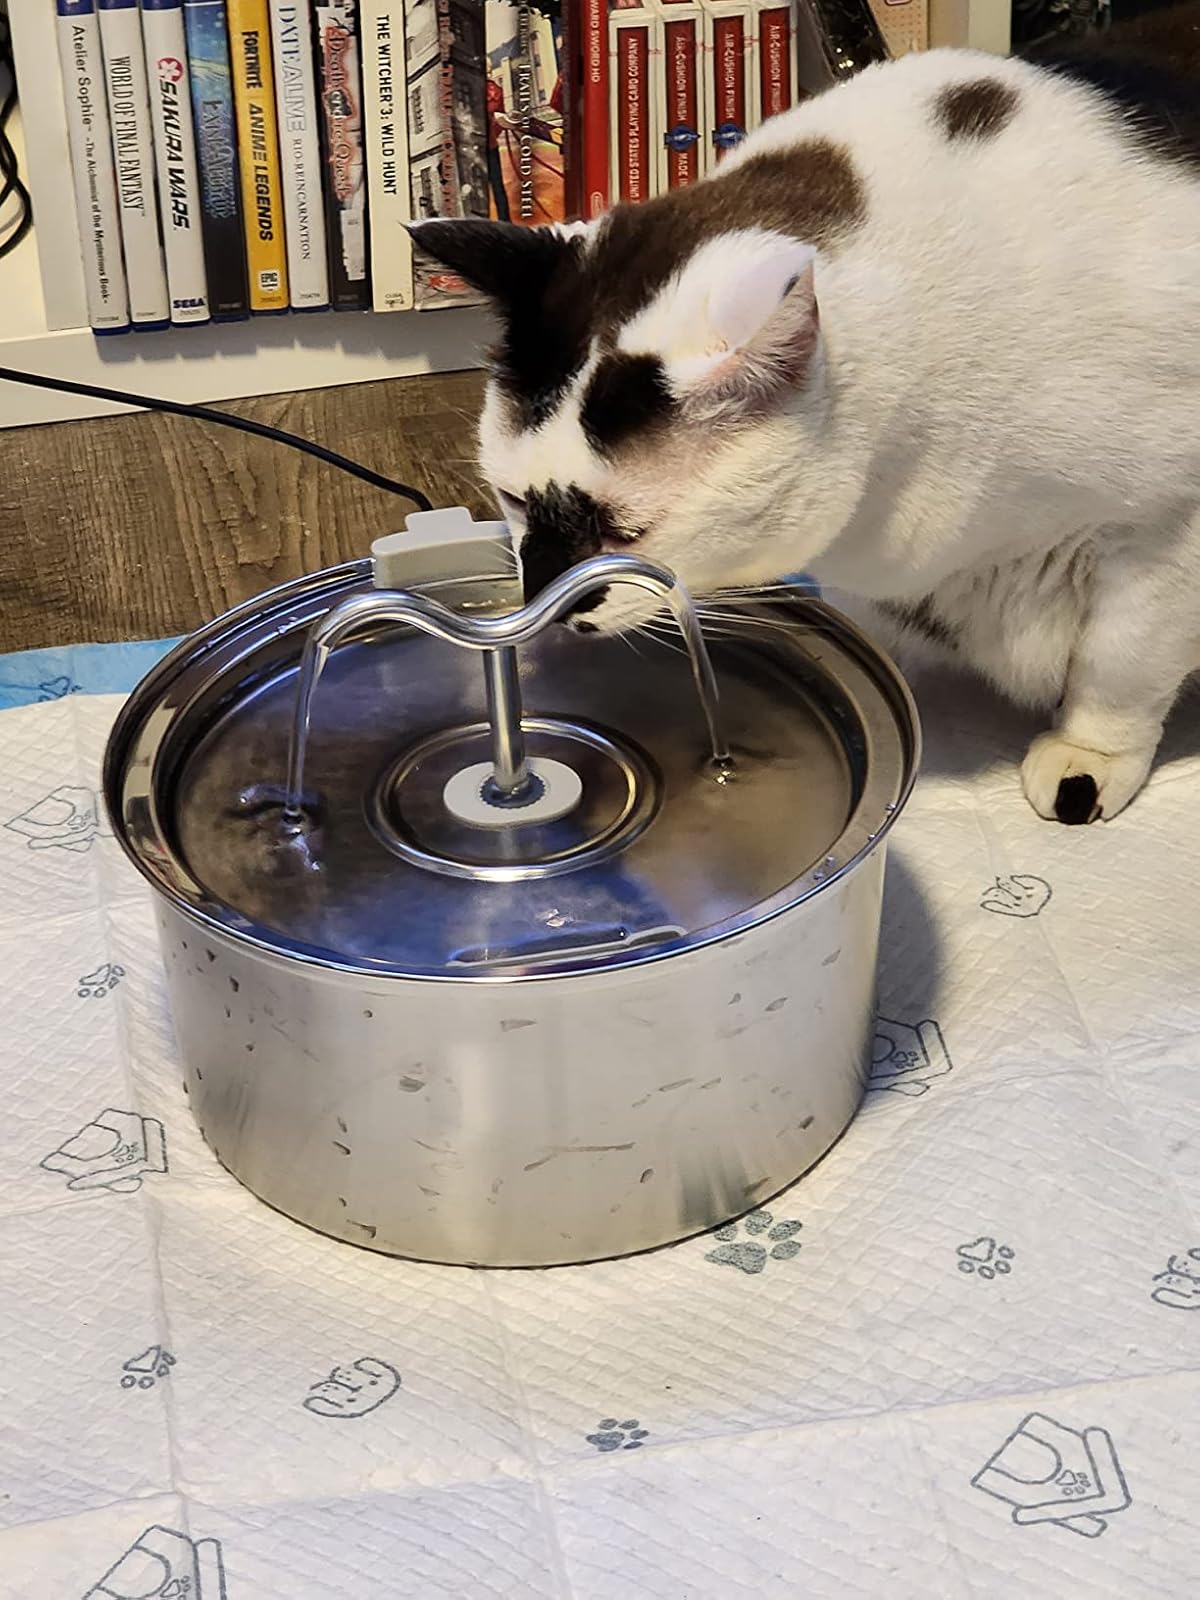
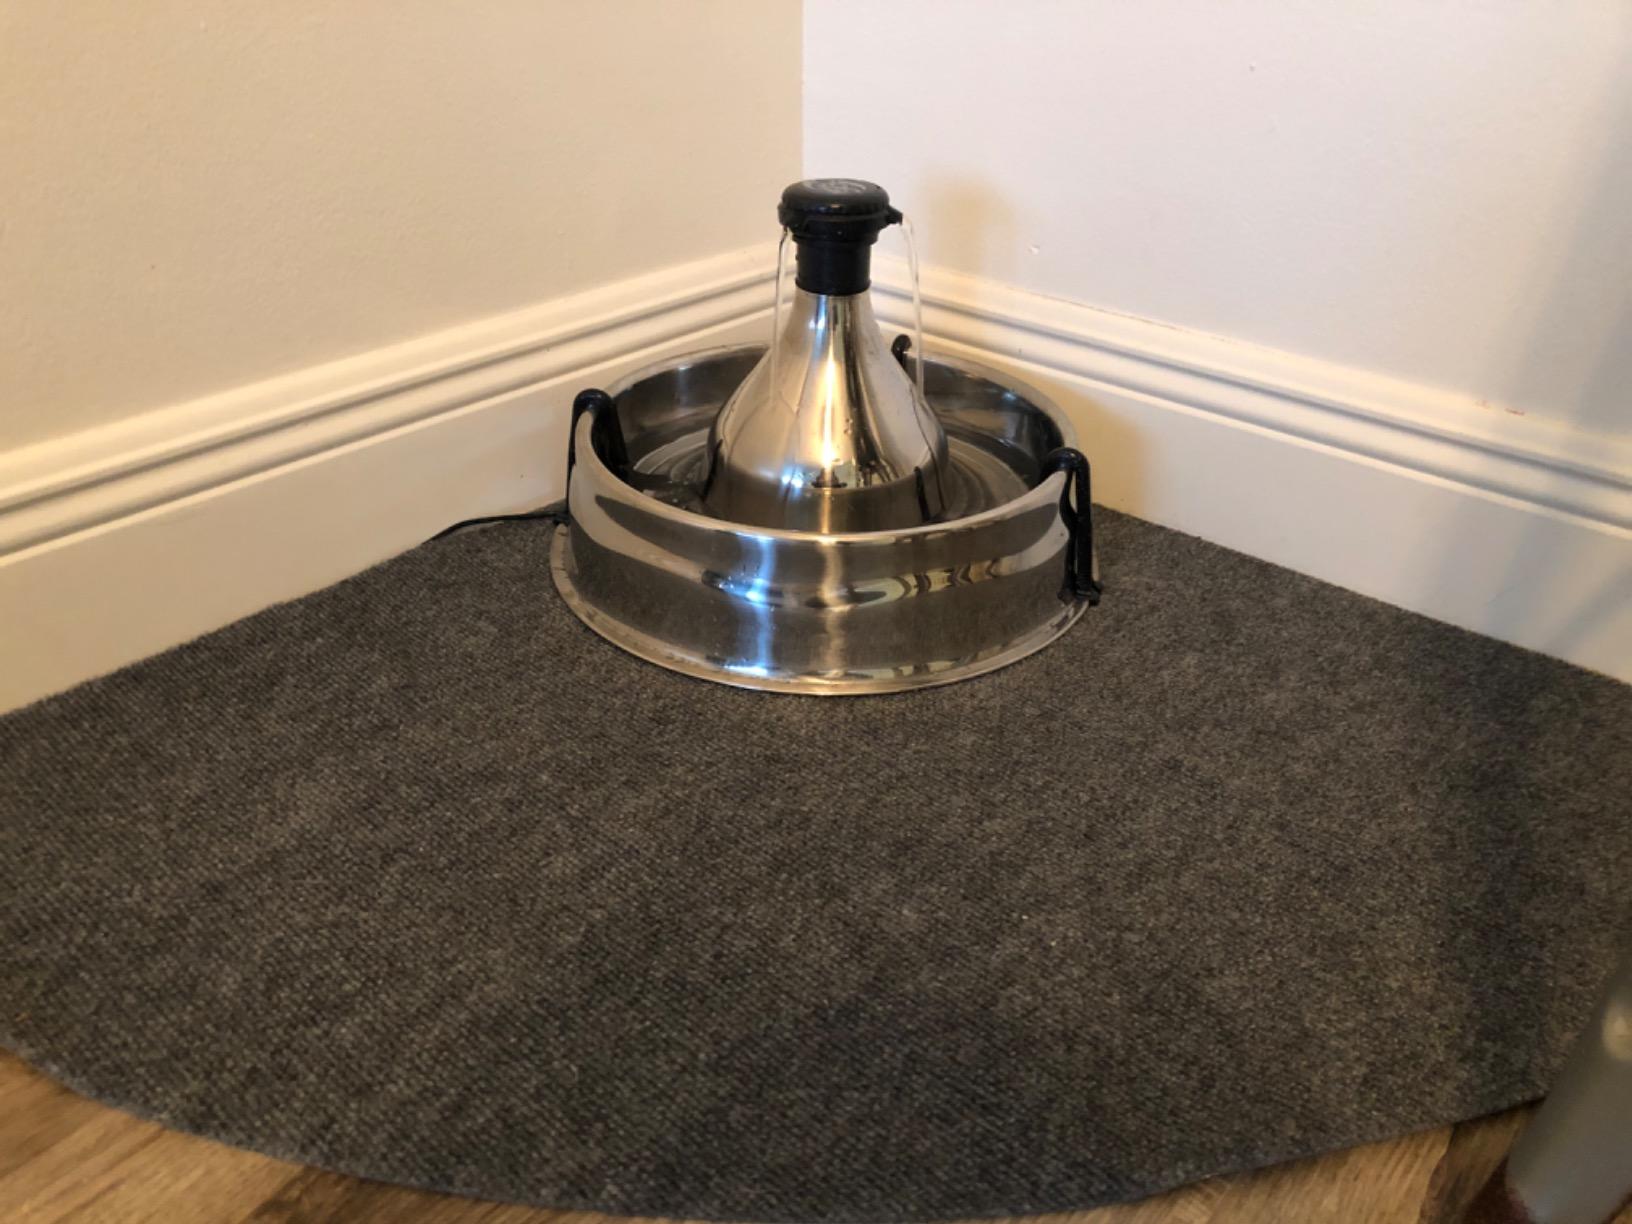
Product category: items_bowl
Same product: no